Operation Snow White

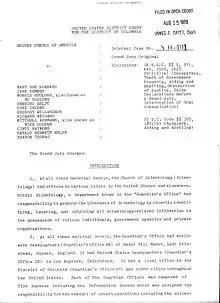
Grand Jury Charges, Introduction, "United States of America v. Mary Sue Hubbard", United States District Court for the District of Columbia, 1979

Operation Snow White was a criminal conspiracy by the Church of Scientology during the 1970s to purge unfavorable records about Scientology and its founder, L. Ron Hubbard. This project included a series of infiltrations into and thefts from 136 government agencies, foreign embassies and consulates, as well as private organizations critical of Scientology, carried out by Church members in more than 30 countries. It was one of the largest infiltrations of the United States government in history, with up to 5,000 covert agents. This operation also exposed the Scientology plot "Operation Freakout", because Operation Snow White was the case that initiated the U.S. government's investigation of the Church.